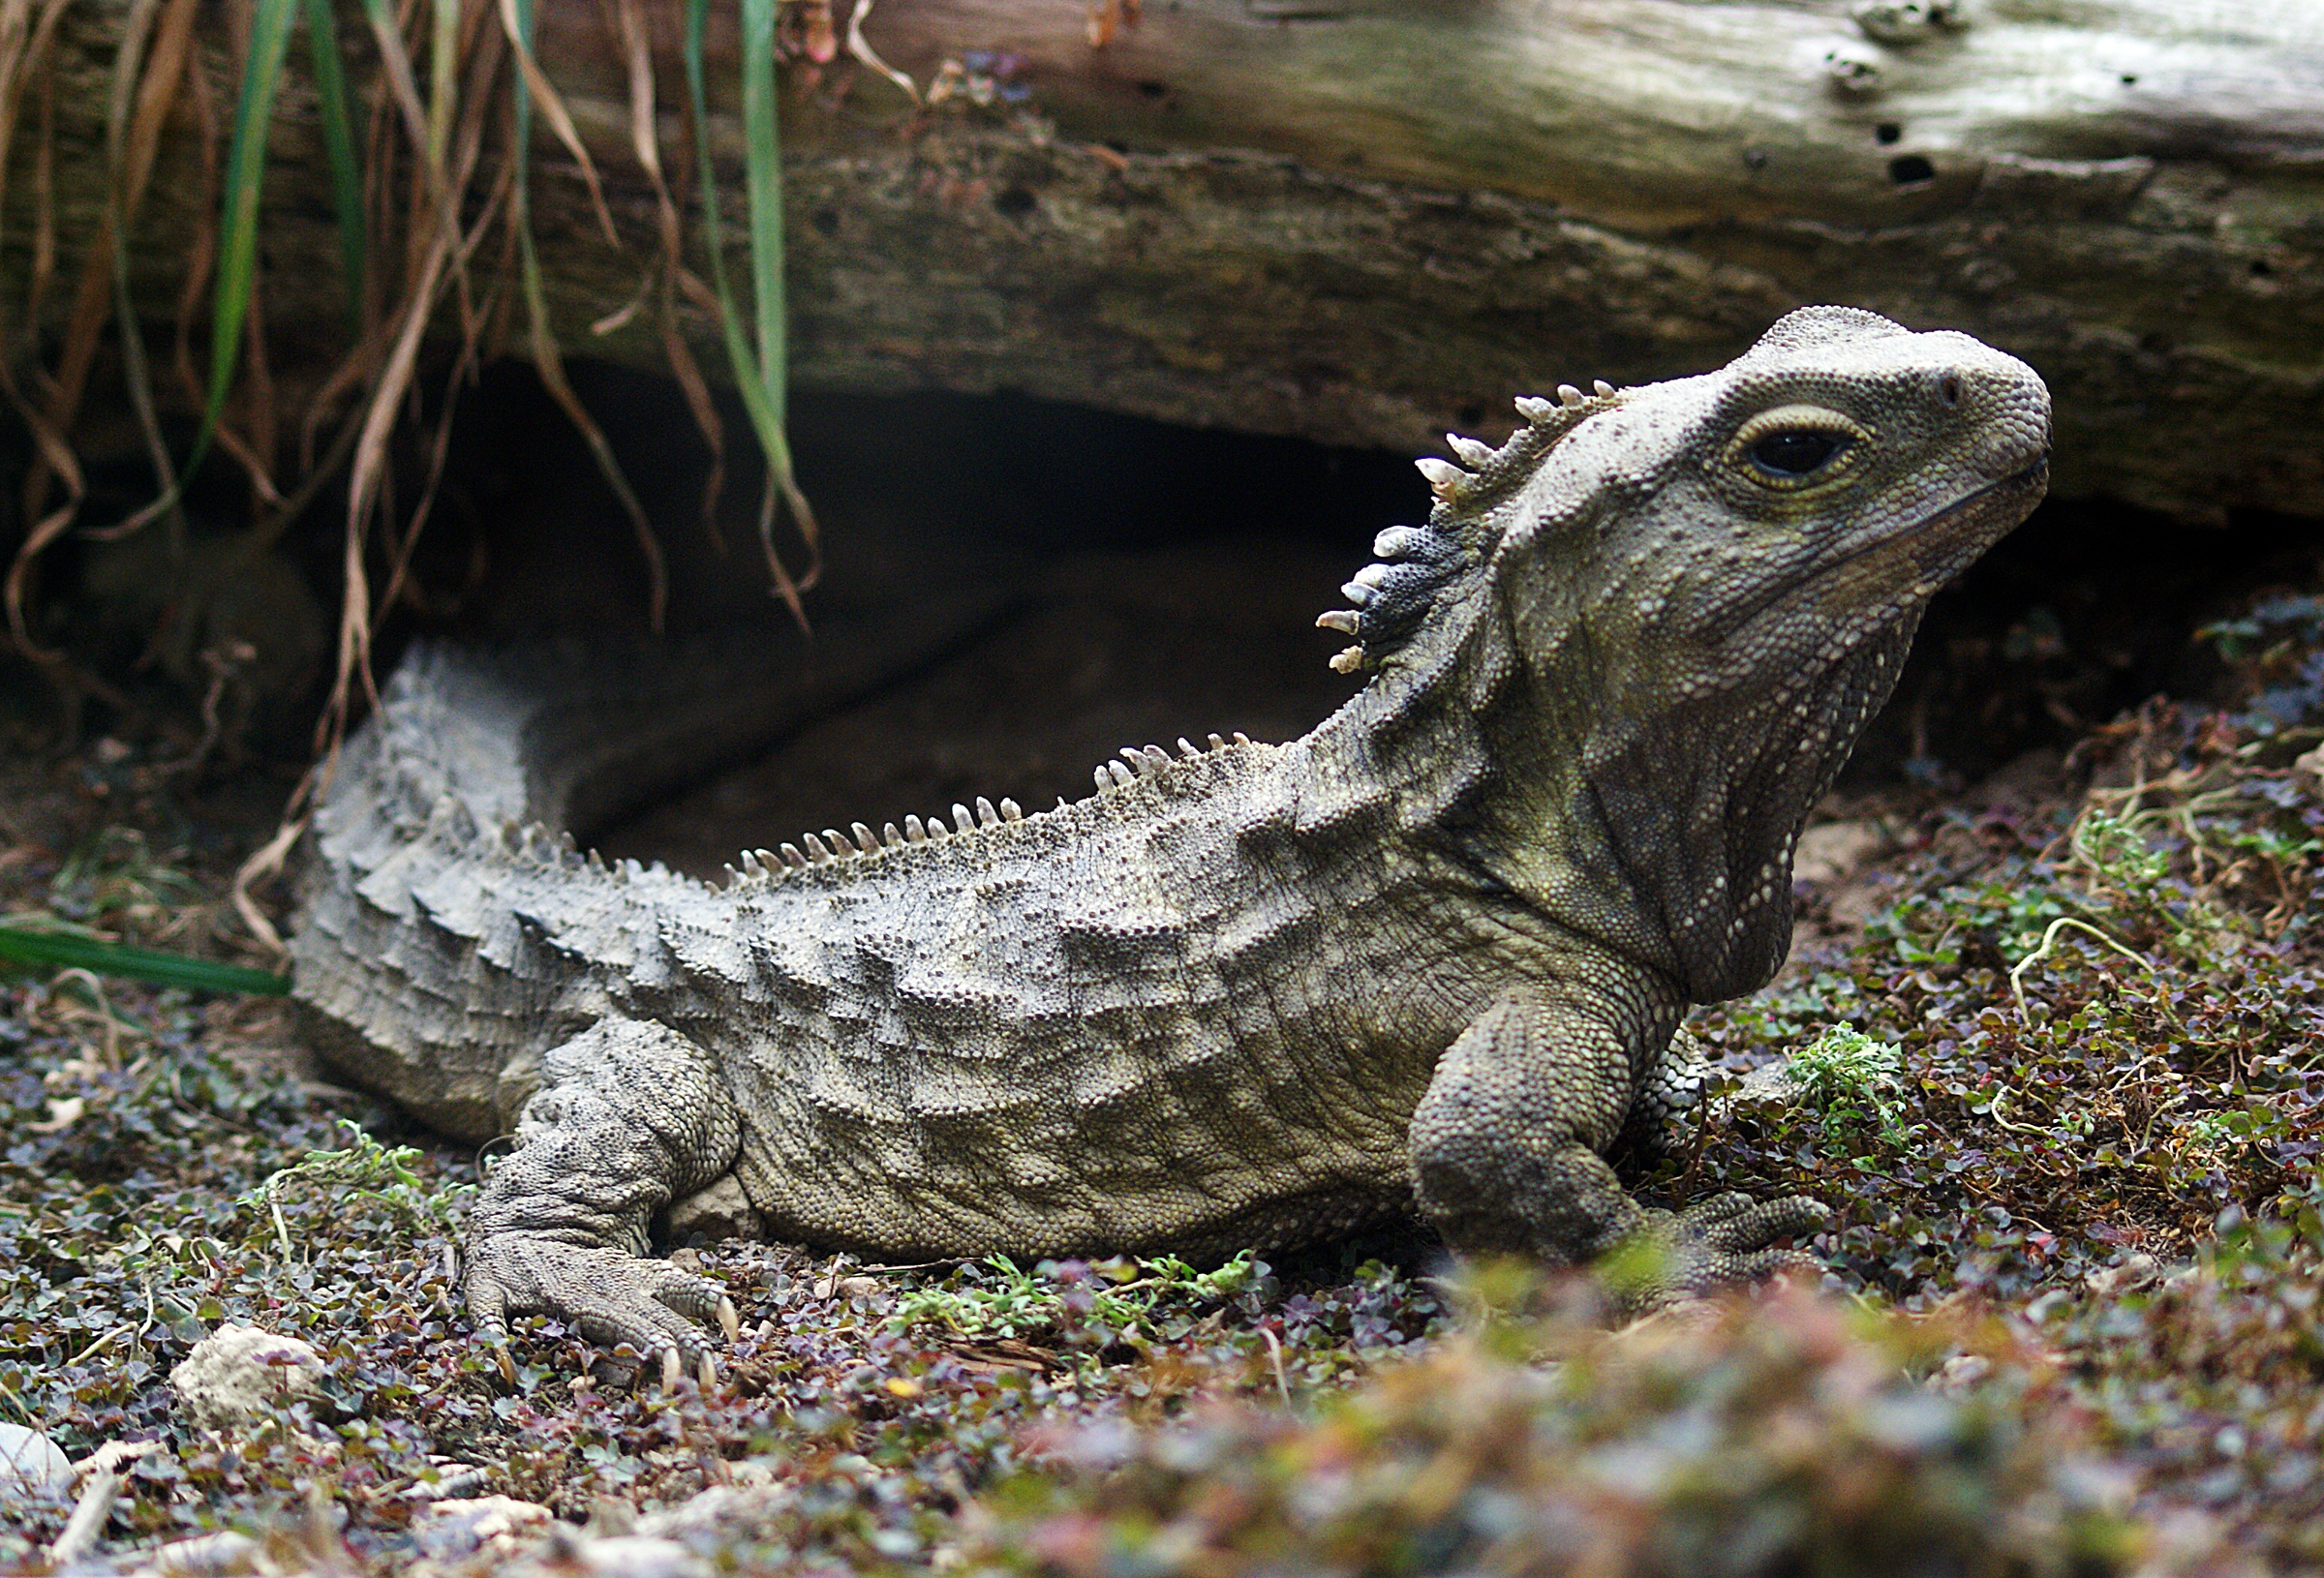
wildlife, zoo, reptile, iguana, fauna, lizard, newzealand, vertebrate, tuatara, wildlifeparks, lacerta, agamidae, american alligator, scaled reptile, lacertidae